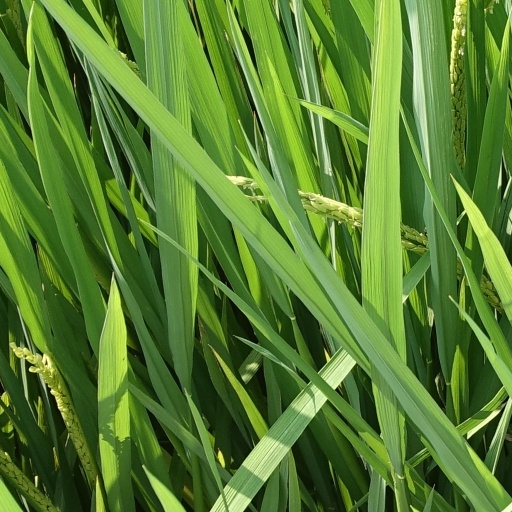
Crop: rice